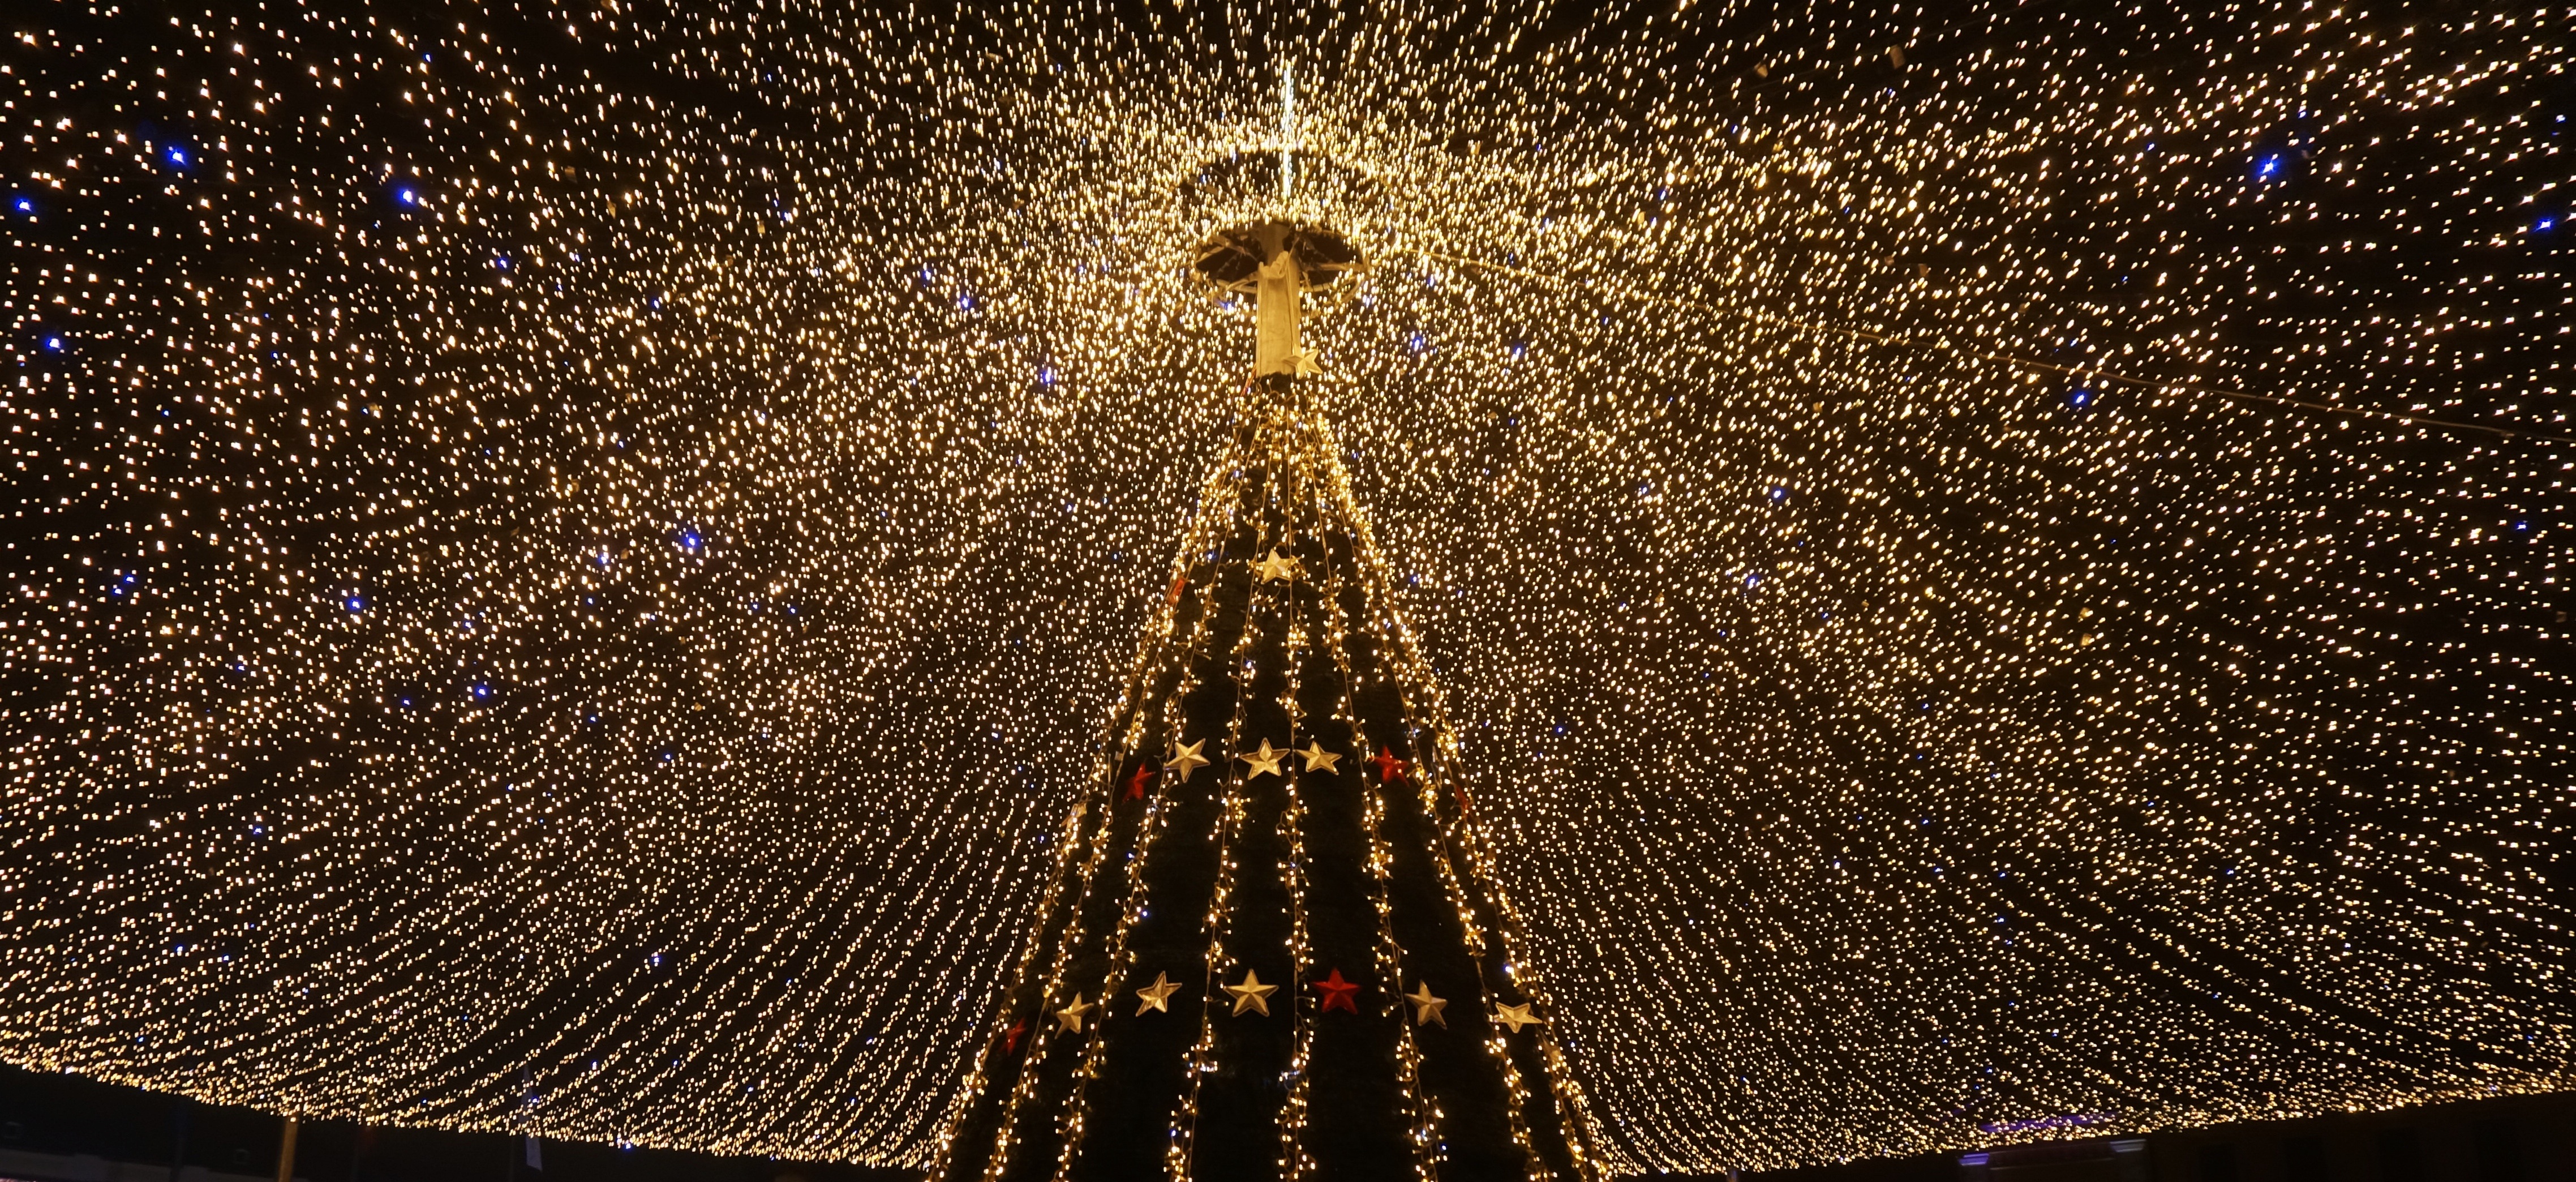
tree, light, night, star, market, christmas, lighting, symmetry, xmas, romania, merry christmas, astronomical object, sibiu, ro